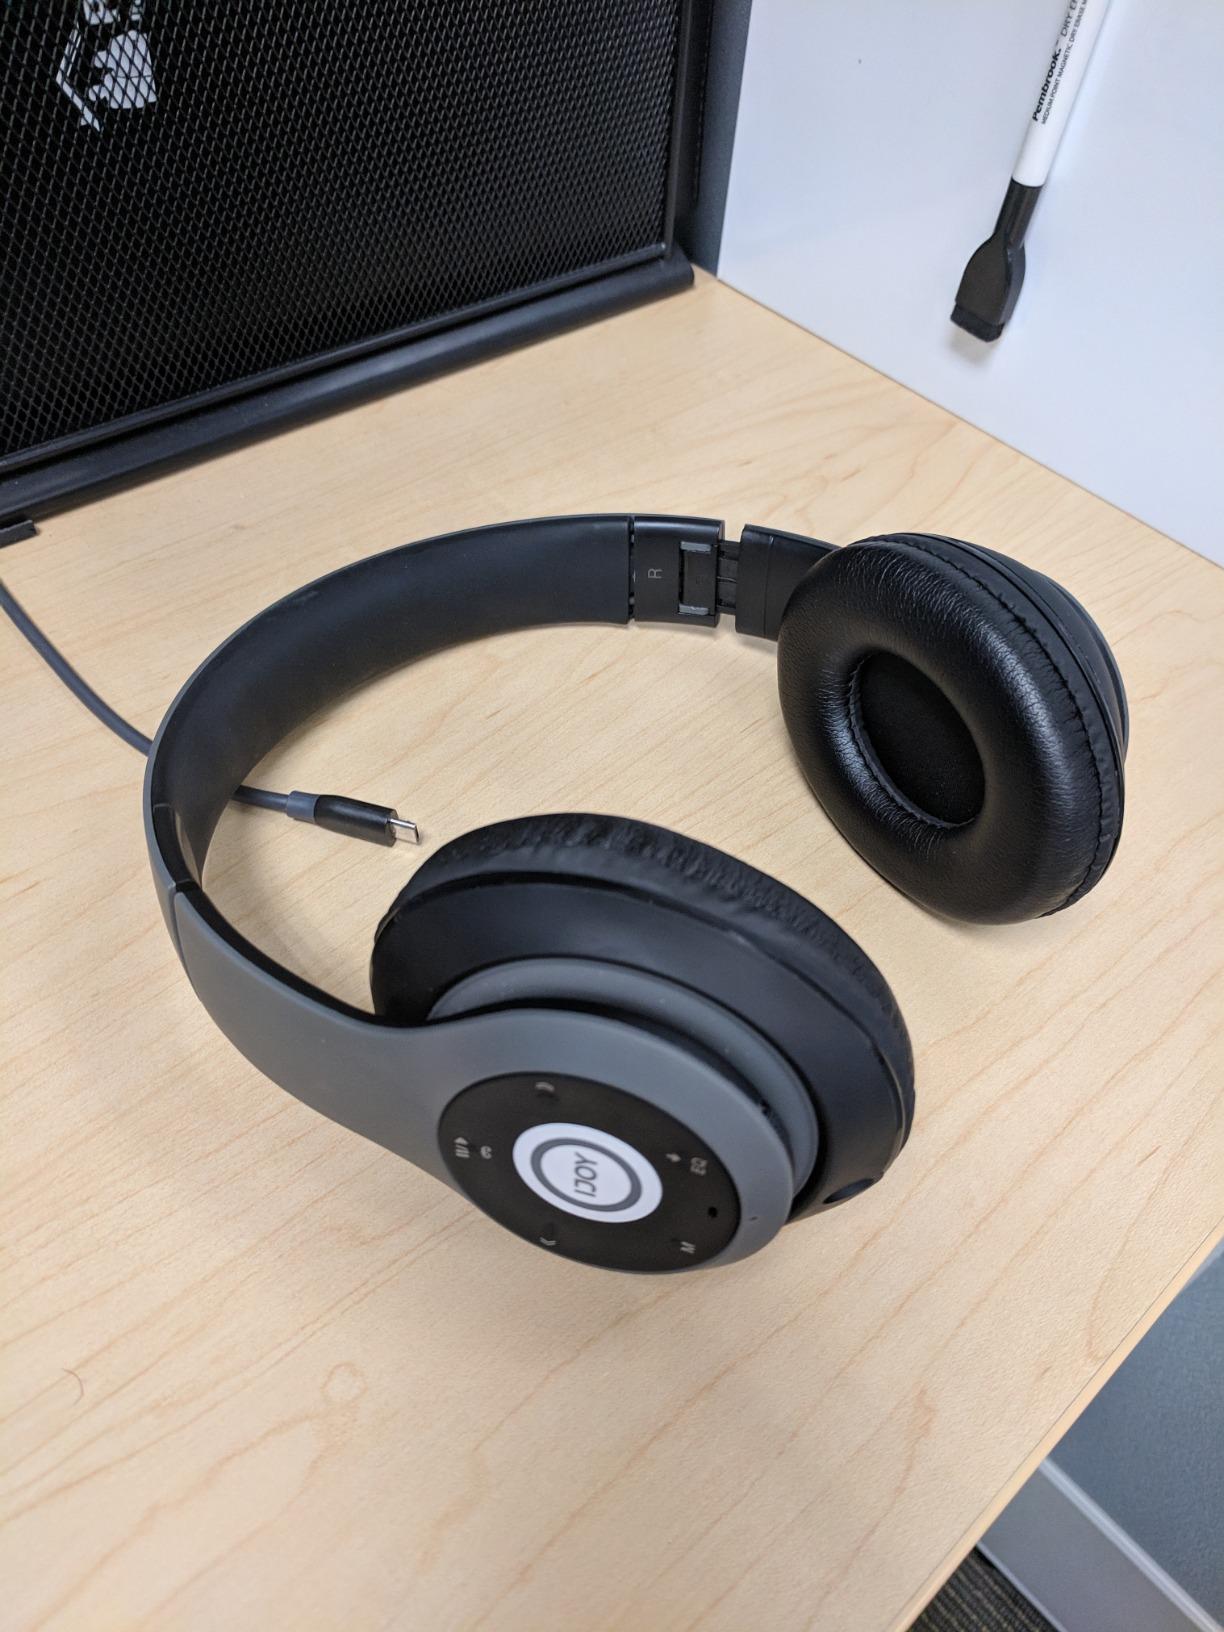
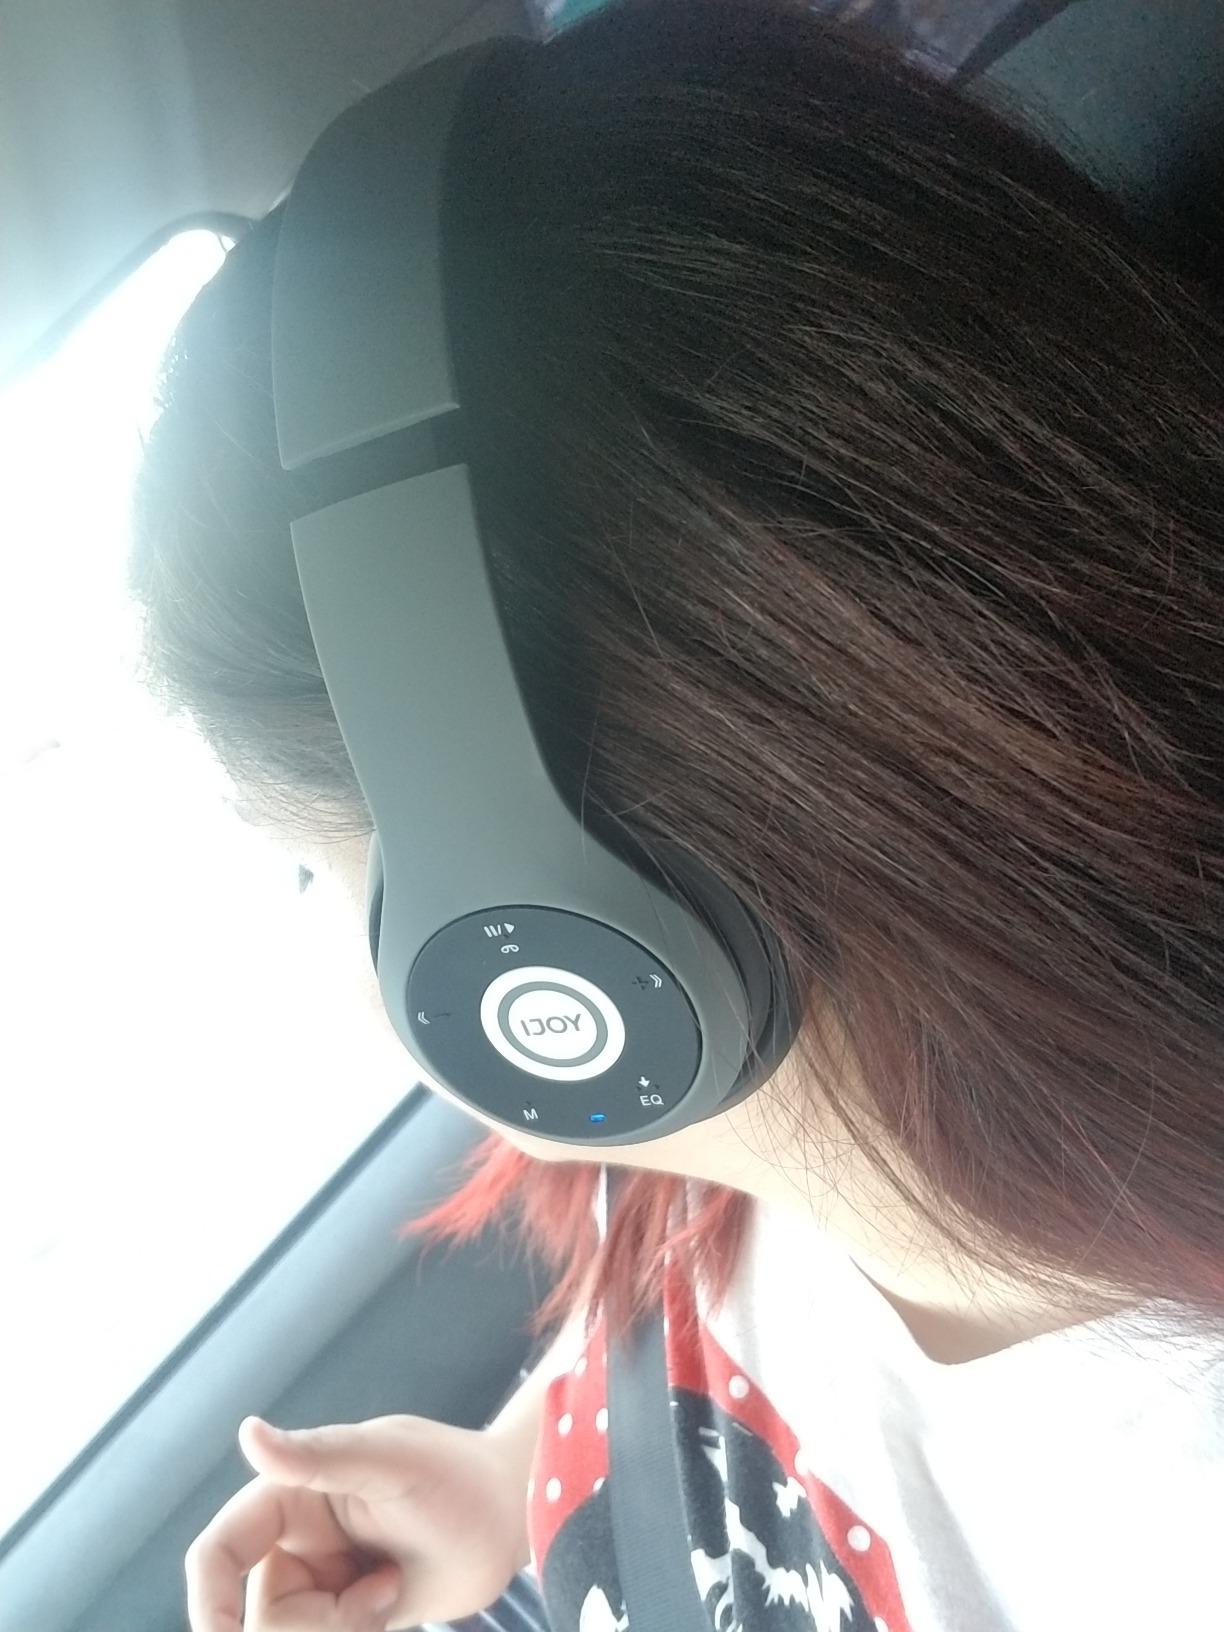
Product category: headphones
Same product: yes